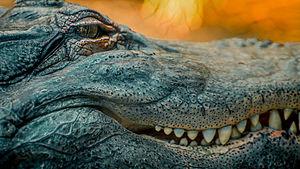
Gros plan sur la gueule entrouverte d'un alligator.
Crocodilia, est un ordre de reptiles aquatiques ovipares et carnivores qui vivent dans les zones tropicales et subtropicales de la planète. Ils sont apparus sous leur forme actuelle il y a au moins 167,7 millions d'années, c'est-à-dire vers le milieu du Jurassique. Les conceptions modernes situent l'origine des crocodiliens parmi un sous-groupe d'archosauriens terrestres du Trias ancien, il y a environ 240 Ma. De ce fait, ils sont considérés aujourd'hui comme les plus proches parents des oiseaux, lesquels descendent des dinosaures, autres archosauriens. L'ordre des Crocodilia regroupe tous les crocodiliens actuels, placés en deux ou trois familles : les Crocodylidae, les Alligatoridae et pour certaines classifications les Gavialidae. La systématique de ce groupe est très discutée depuis les années 2000. Bien que le terme « crocodiles » soit parfois utilisé pour l'ensemble de ces animaux, il est moins ambigu d'utiliser le terme « crocodiliens ».